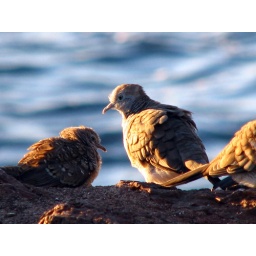
This flock of birds was sitting on the stone wall beside the flock of people sitting on the stone wall. Everyone can appreciate a good sunset.